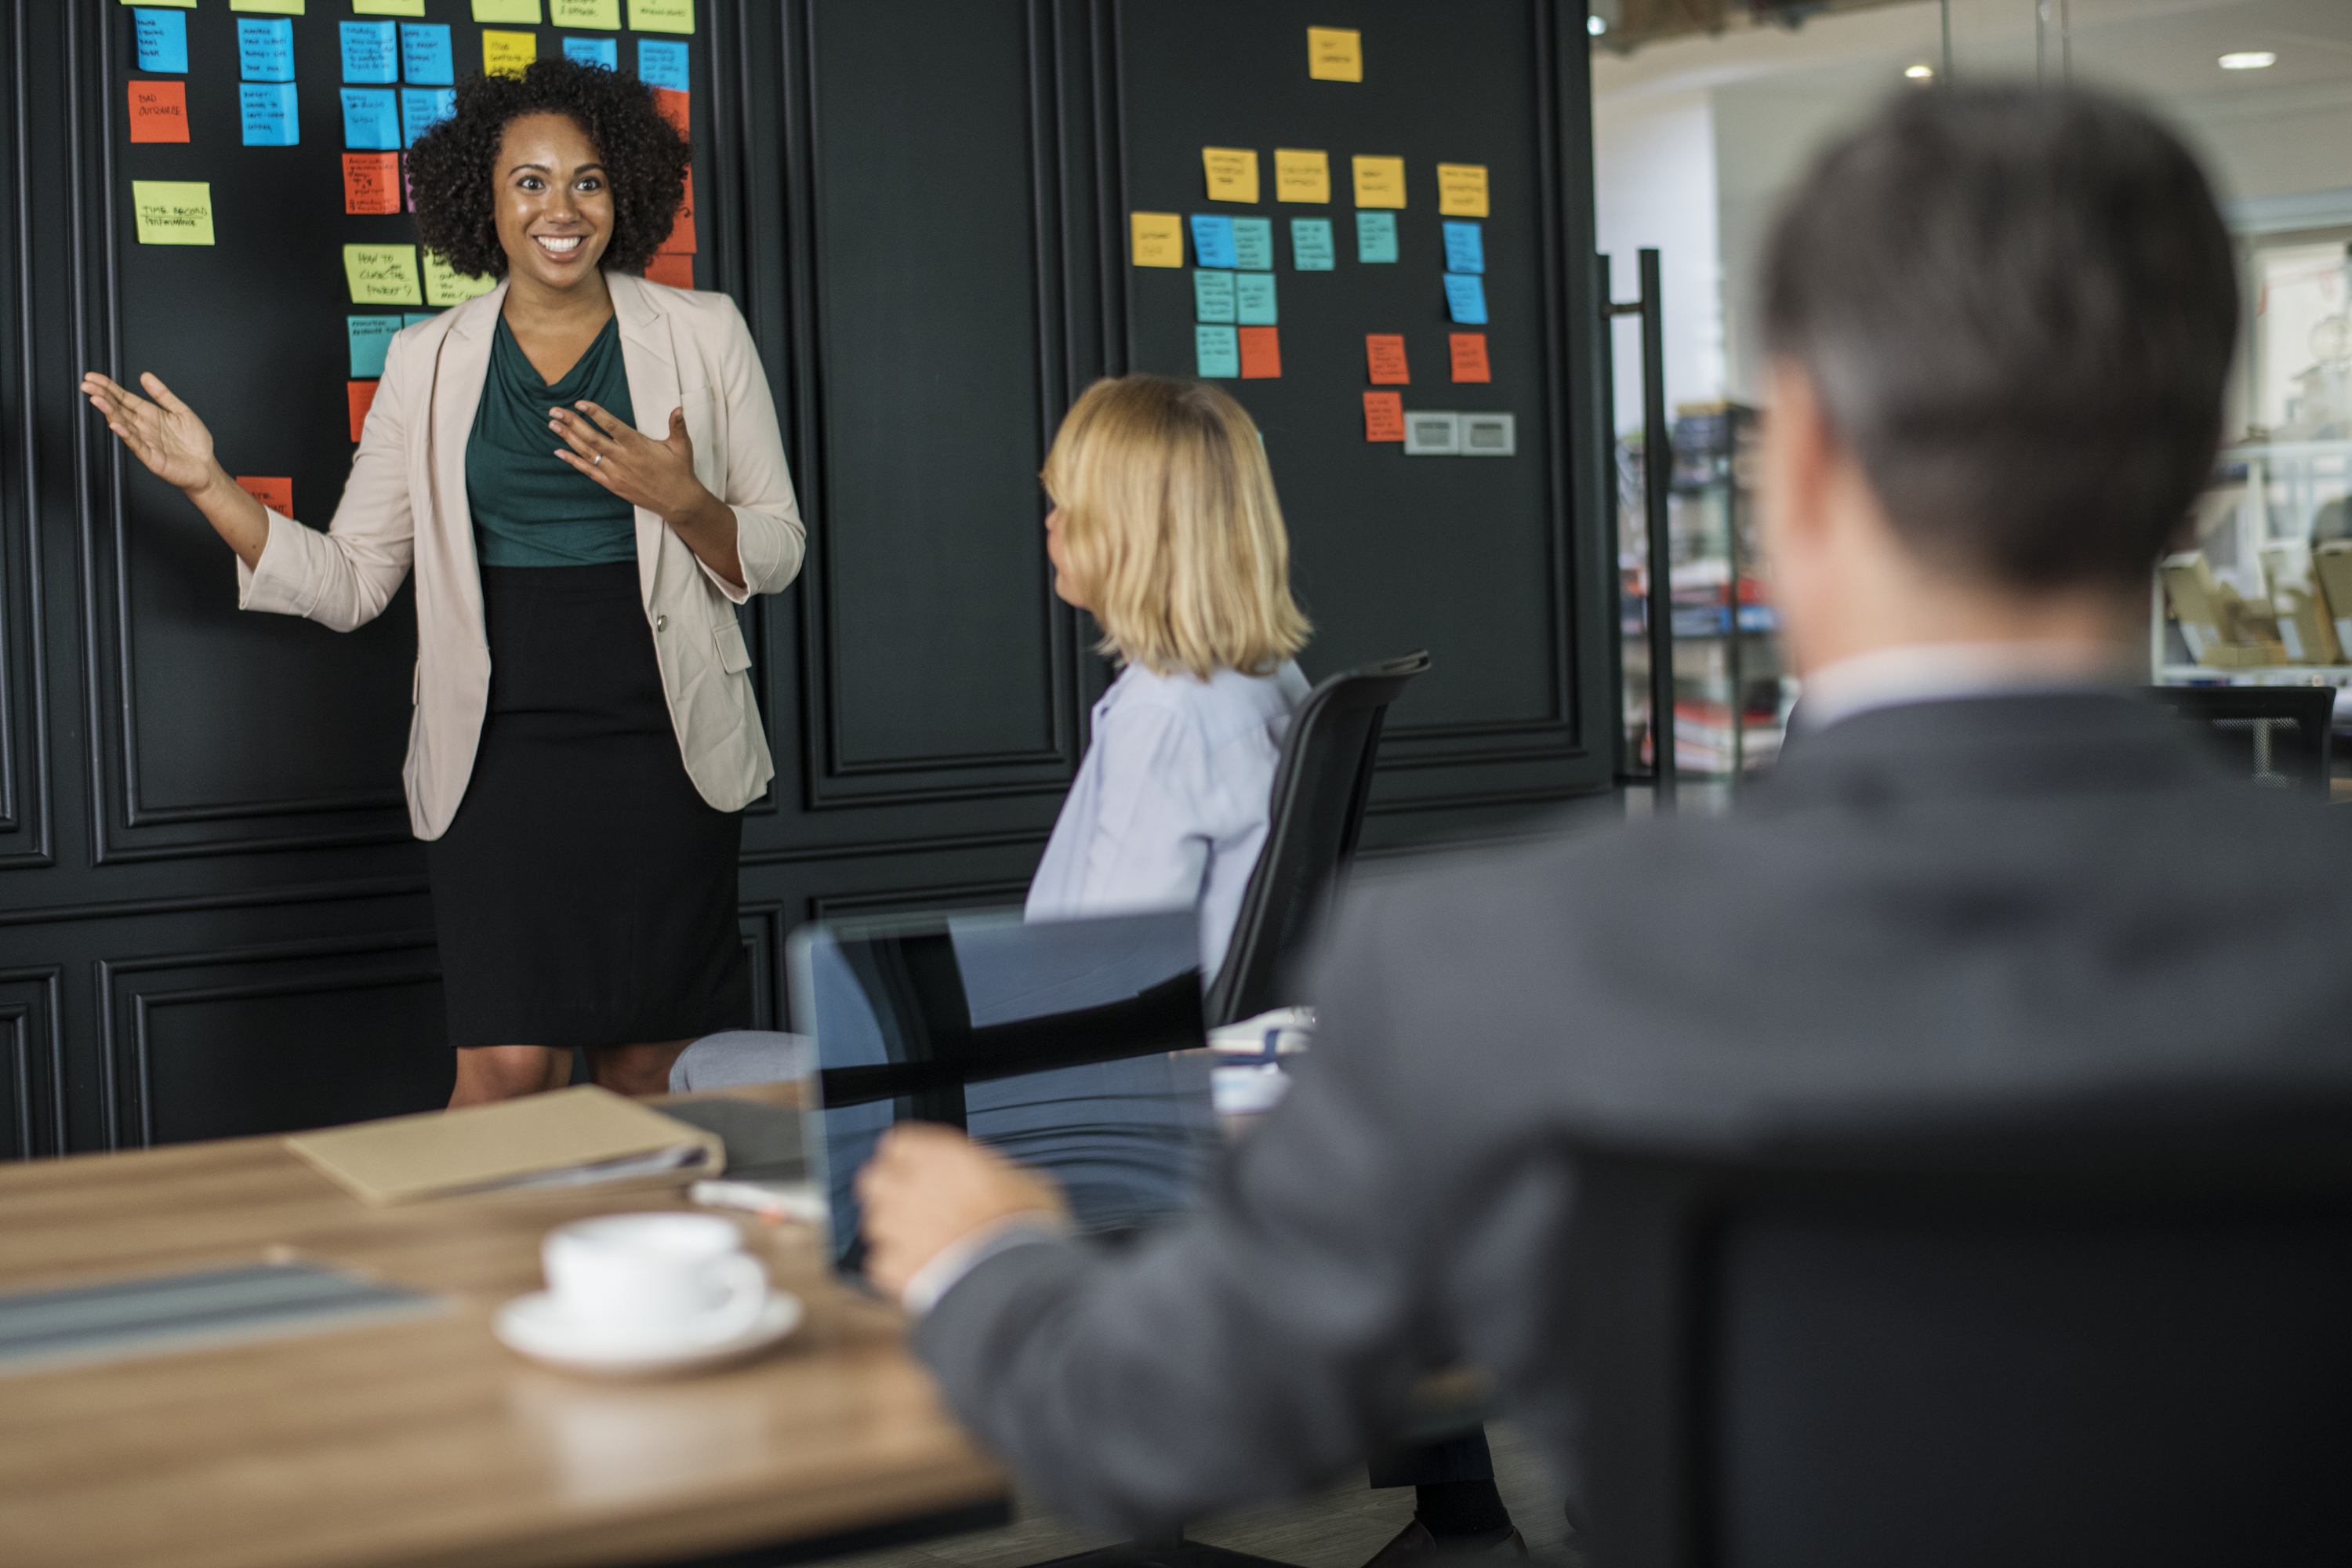
drink, european, focus, group, information, laptop, listening, man, marketing, meeting, office, people, planning, presentation, research, speaking, sticky note, strategy, talking, team, teamwork, togetherness, westerner, woman, work, workplace, communication, institution, business, job, technology, conversation, electronic device, public relations, business administration, collaboration, customer